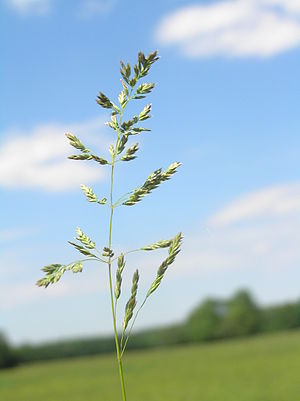
Engrapgræs
Engrapgræs, ofte skrevet eng-rapgræs, er en flerårig plante i græs-familien. Arten er oprindeligt udbredt i Europa og Asien, men er siden spredt ved menneskets hjælp til de tempererede dele af både den nordlige og sydlige halvkugle.